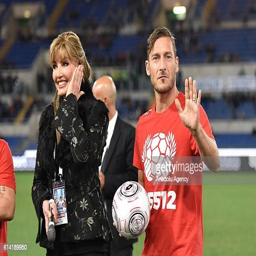
footballer participates the charity football match